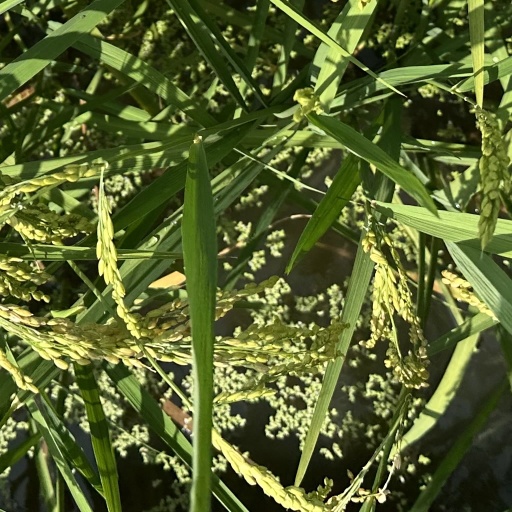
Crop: rice